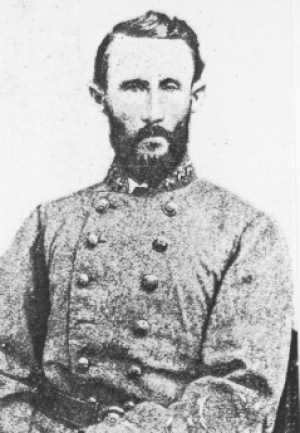
La bataille de Corpus Christi a lieu entre le 12 août et le 18 août 1862, pendant la guerre civile américaine. Les forces de la marine américaine bloquant le Texas mènent un petit engagement terrestre et maritime avec les forces confédérées dans et autour de la baie de Corpus Christi et bombardent Corpus Christi. Les forces de l'Union dominent les navires de la marine des États confédérés opérant dans la région, mais sont repoussées lors d'un débarquement sur la côte.